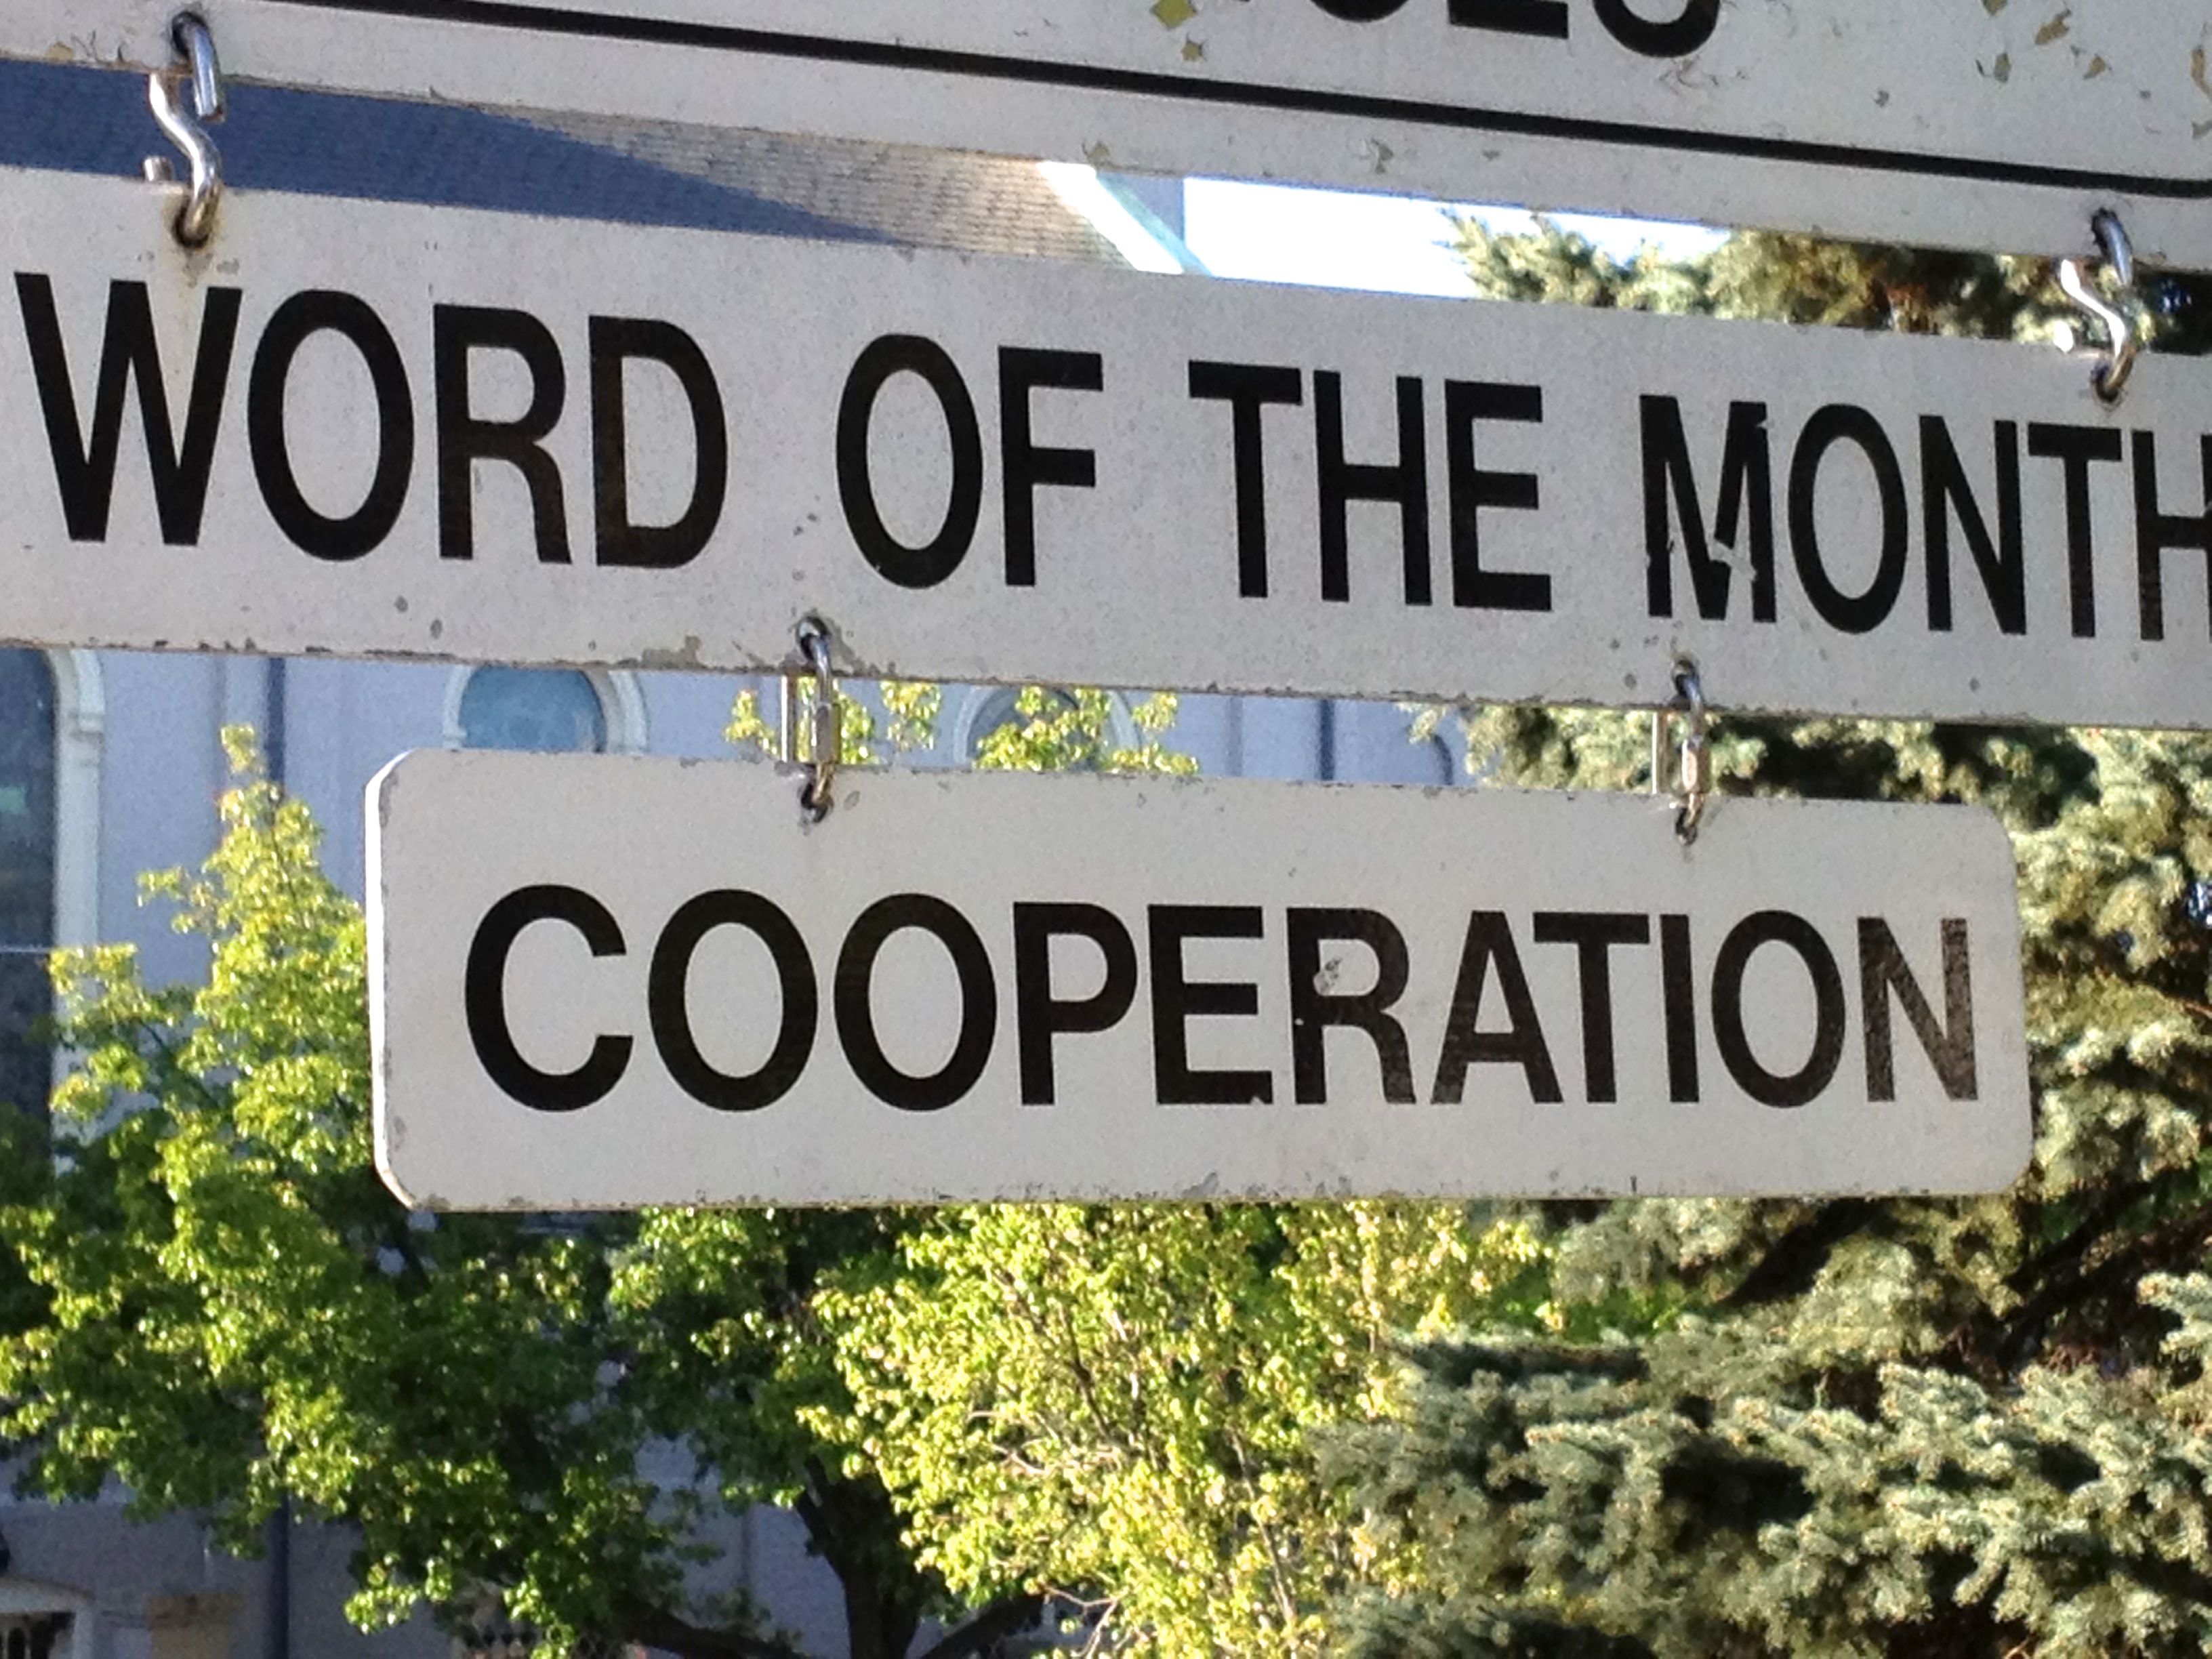
advertising, sign, community, banner, street sign, signage